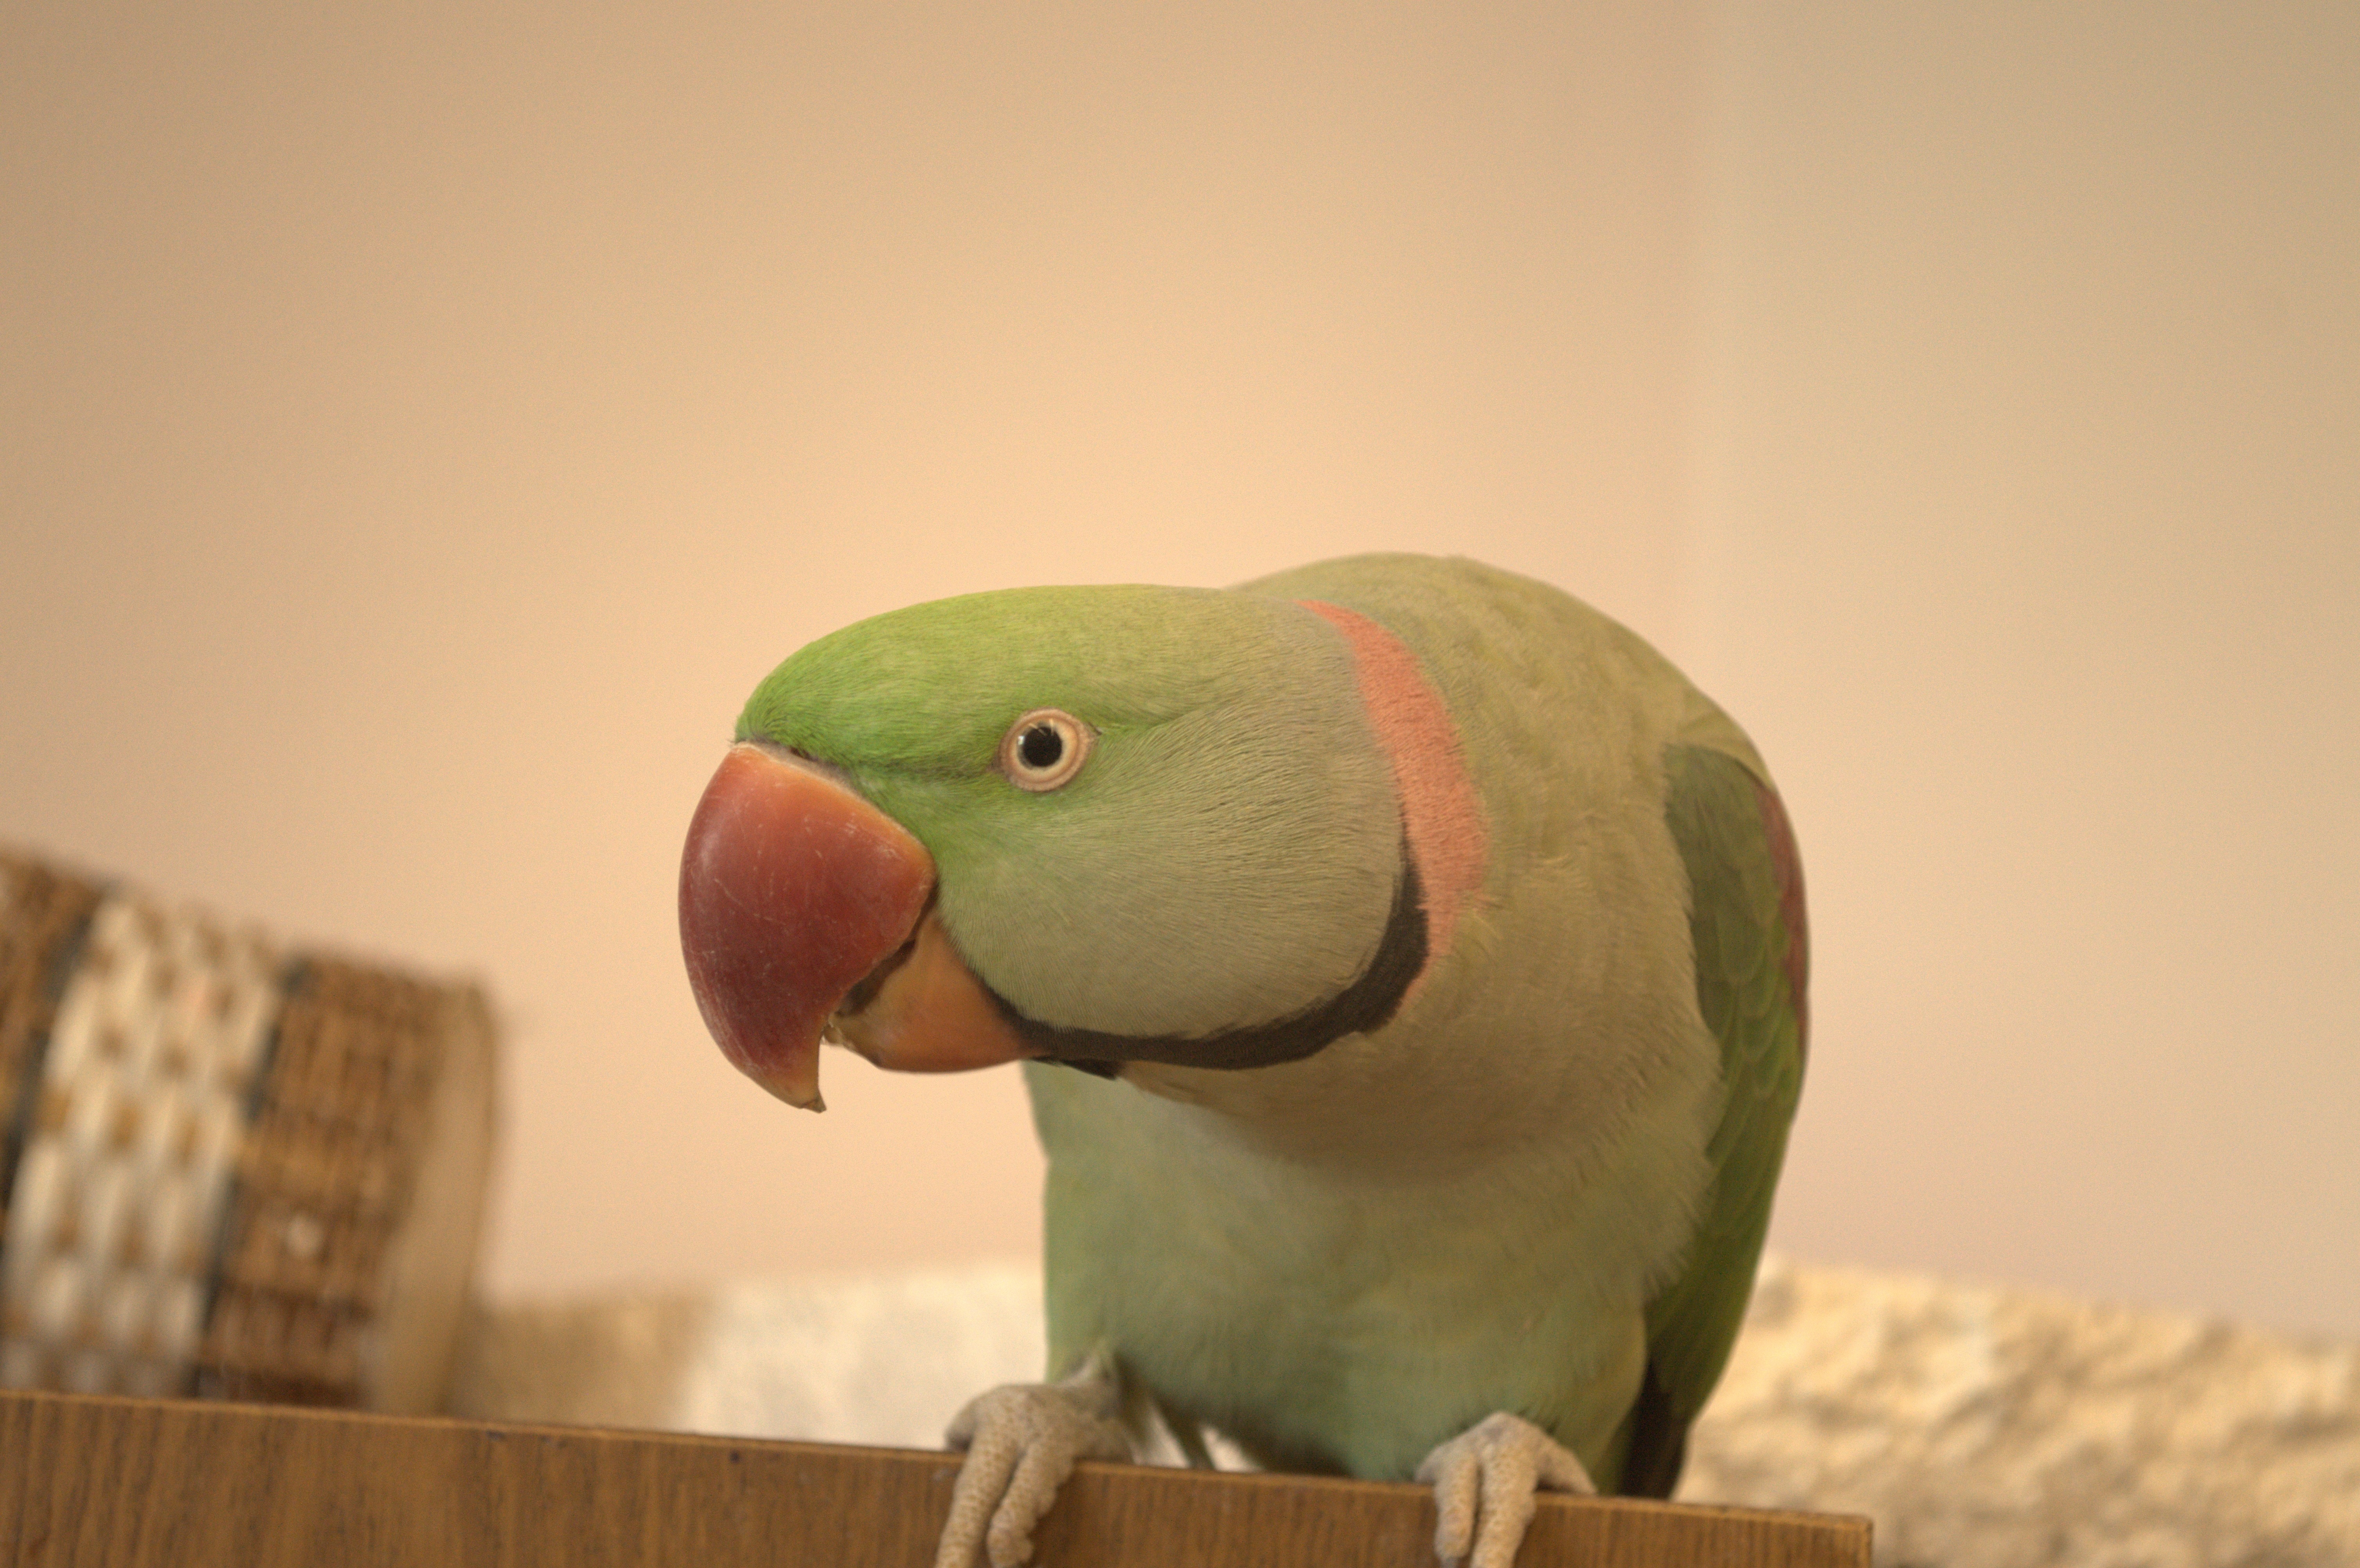
Alexandrine, parrot, zoo, beak, fauna, bird, parakeet, common pet parakeet, perico, lovebird